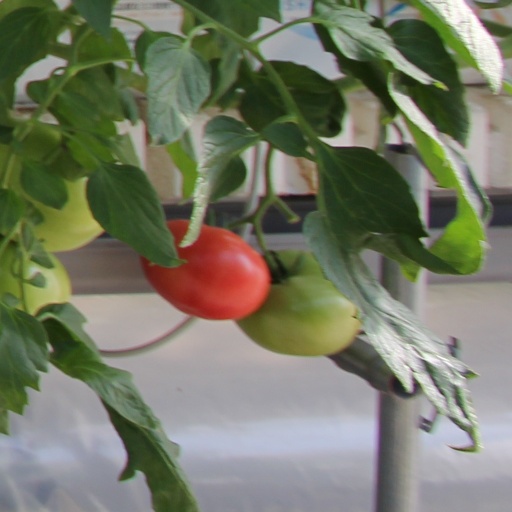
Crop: tomato